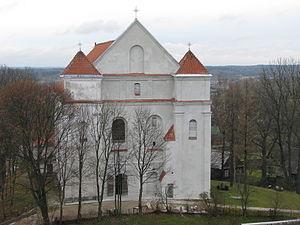
Le baroque biélorusse, appelé aussi baroque uniate ou baroque sarmate en Biélorussie ou baroque de Vilnius en Biélorussie est un style architectural, qui est présent en Biélorussie depuis la fin du XVIᵉ siècle et présente les grandes caractéristiques de l'architecture baroque tout en conservant des particularités propres liées à sa situation géographique de carrefour entre différentes religions et différentes cultures. Il s'est développé suivant des tendances multiples du fait du rattachement au fil des siècles, du territoire actuel de la Biélorussie, à l'ancienne Pologne, au Grand-duché de Lituanie ou à la République des deux nations. Ce style est classé à ses débuts dans la catégorie des styles « baroque primitif » ou « style jésuite ». Plus récemment, il reçoit de la part des historiens d'art, des appellations plus spécifiques telle que « baroque sarmate », « baroque de Vilnius » qui dénotent la multiplicité des tendances baroques dans cette région.